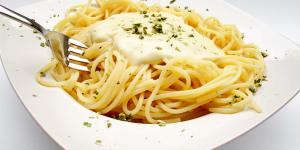
espaguetis a la crema